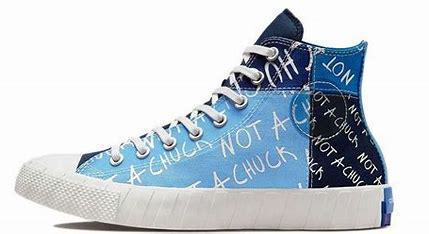
Brand: Converse
Model: UNT1TL3D